Huabeisaurus

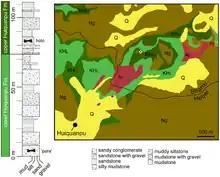
Stratigraphic map of the area around the discovery site of "Huabeisaurus"

According to D'Emic "et al". (2013) "Huabeisaurus" can be distinguished based on this set of autapomorphies: the division of some presacral vertebral laminae; posterior cervical vertebrae with a divided prezygodiapophyseal lamina; anterior dorsal vertebrae with a divided anterior spinodiapophyseal lamina; the presence of postzygapophyseal spinodiapophyseal fossa that are larger than postzygapophyseal centrodiapophyseal fossa on anterior-middle caudal vertebrae; caudal vertebrae with small caudal ribs that disappear around caudal vertebra eight; ventrally one-third of anterior-middle caudal vertebral centra expanded posteriorly; two longitudinal ridges on the lateral faces of mid-caudal vertebral centra; a coracoid with tubercle near anterodorsal edge of lateral face; the distal end of radius about twice as broad transversely as midshaft (convergently acquired in derived titanosaurs); a tubercle on ischial plate that projects from posterior margin; the development of fossae relative to one another in caudal vertebral neural arches; and a high tibia-to-femur ratio.